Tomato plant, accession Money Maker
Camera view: vertical (180 deg); turntable rotation: 300 degrees
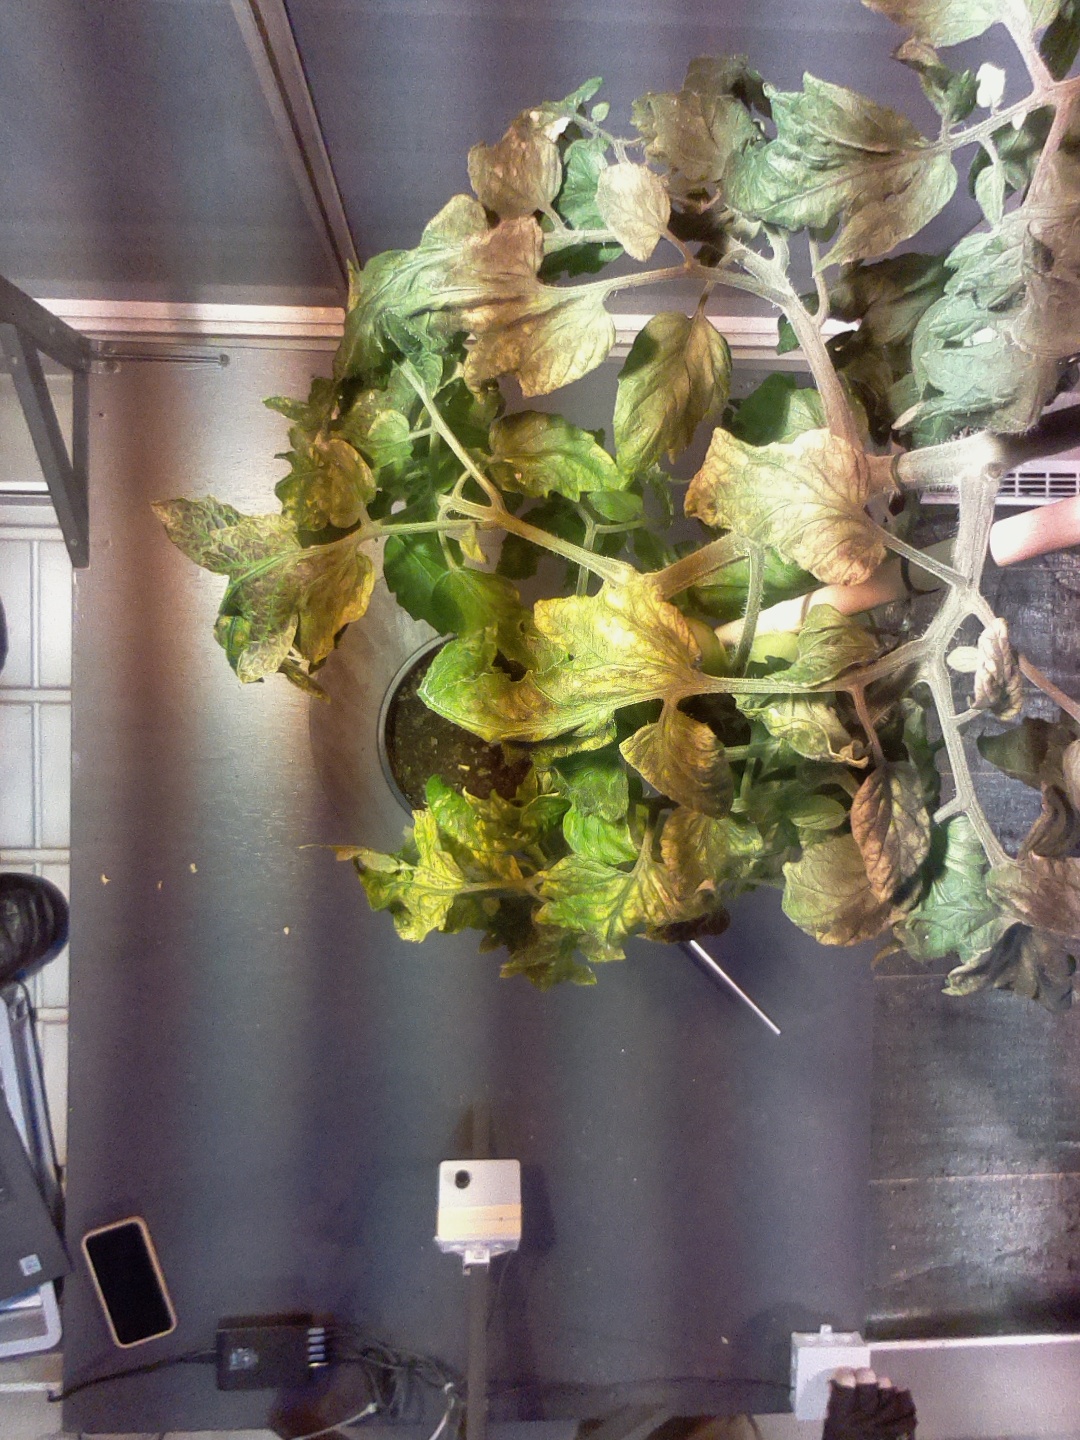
BBCH growth stage 76: 60%-70% of final fruit size